Something to Remember Me By (film)

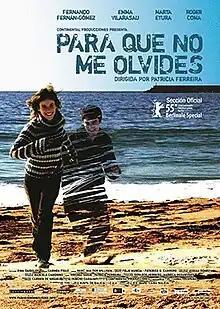
Theatrical release poster

Something to Remember Me By is a 2005 Spanish drama film directed by which stars Emma Vilarasau, Fernando Fernán-Gómez, Marta Etura, and Roger Coma.